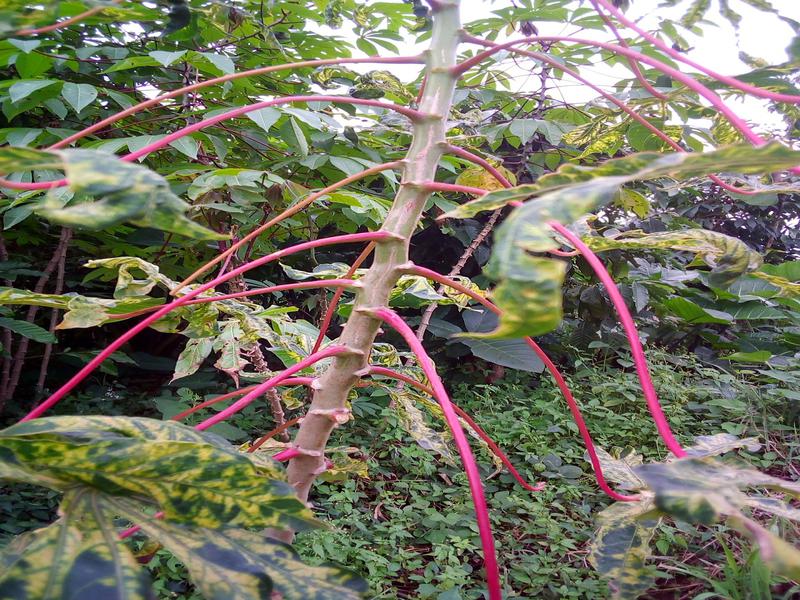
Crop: cassava
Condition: mosaic_disease